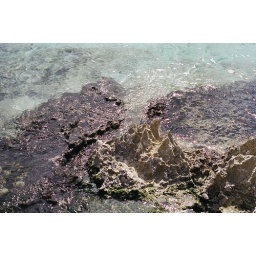
This is where we waded in to go snorkeling. I had on little water shoes, these rocks were sharp!